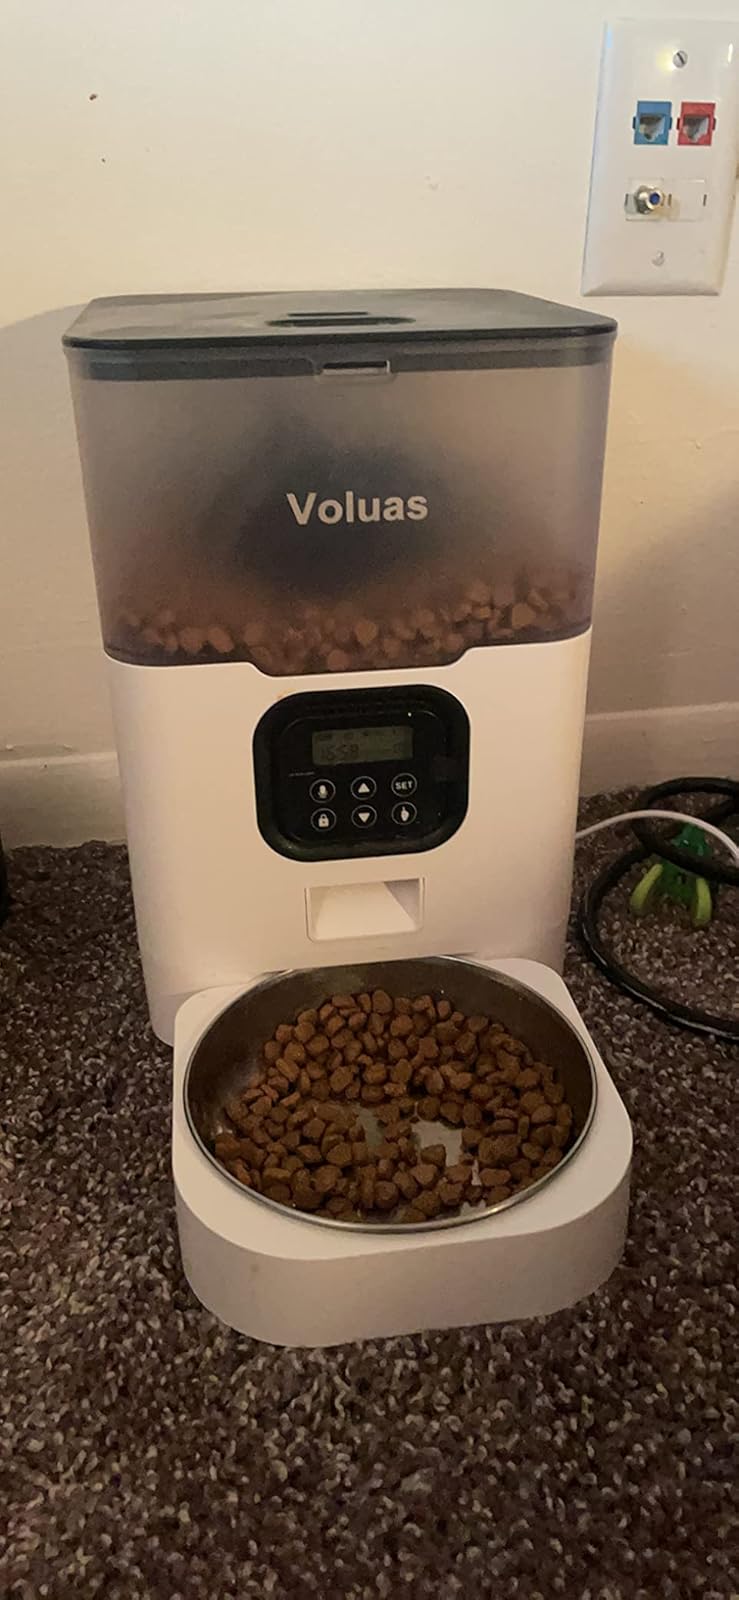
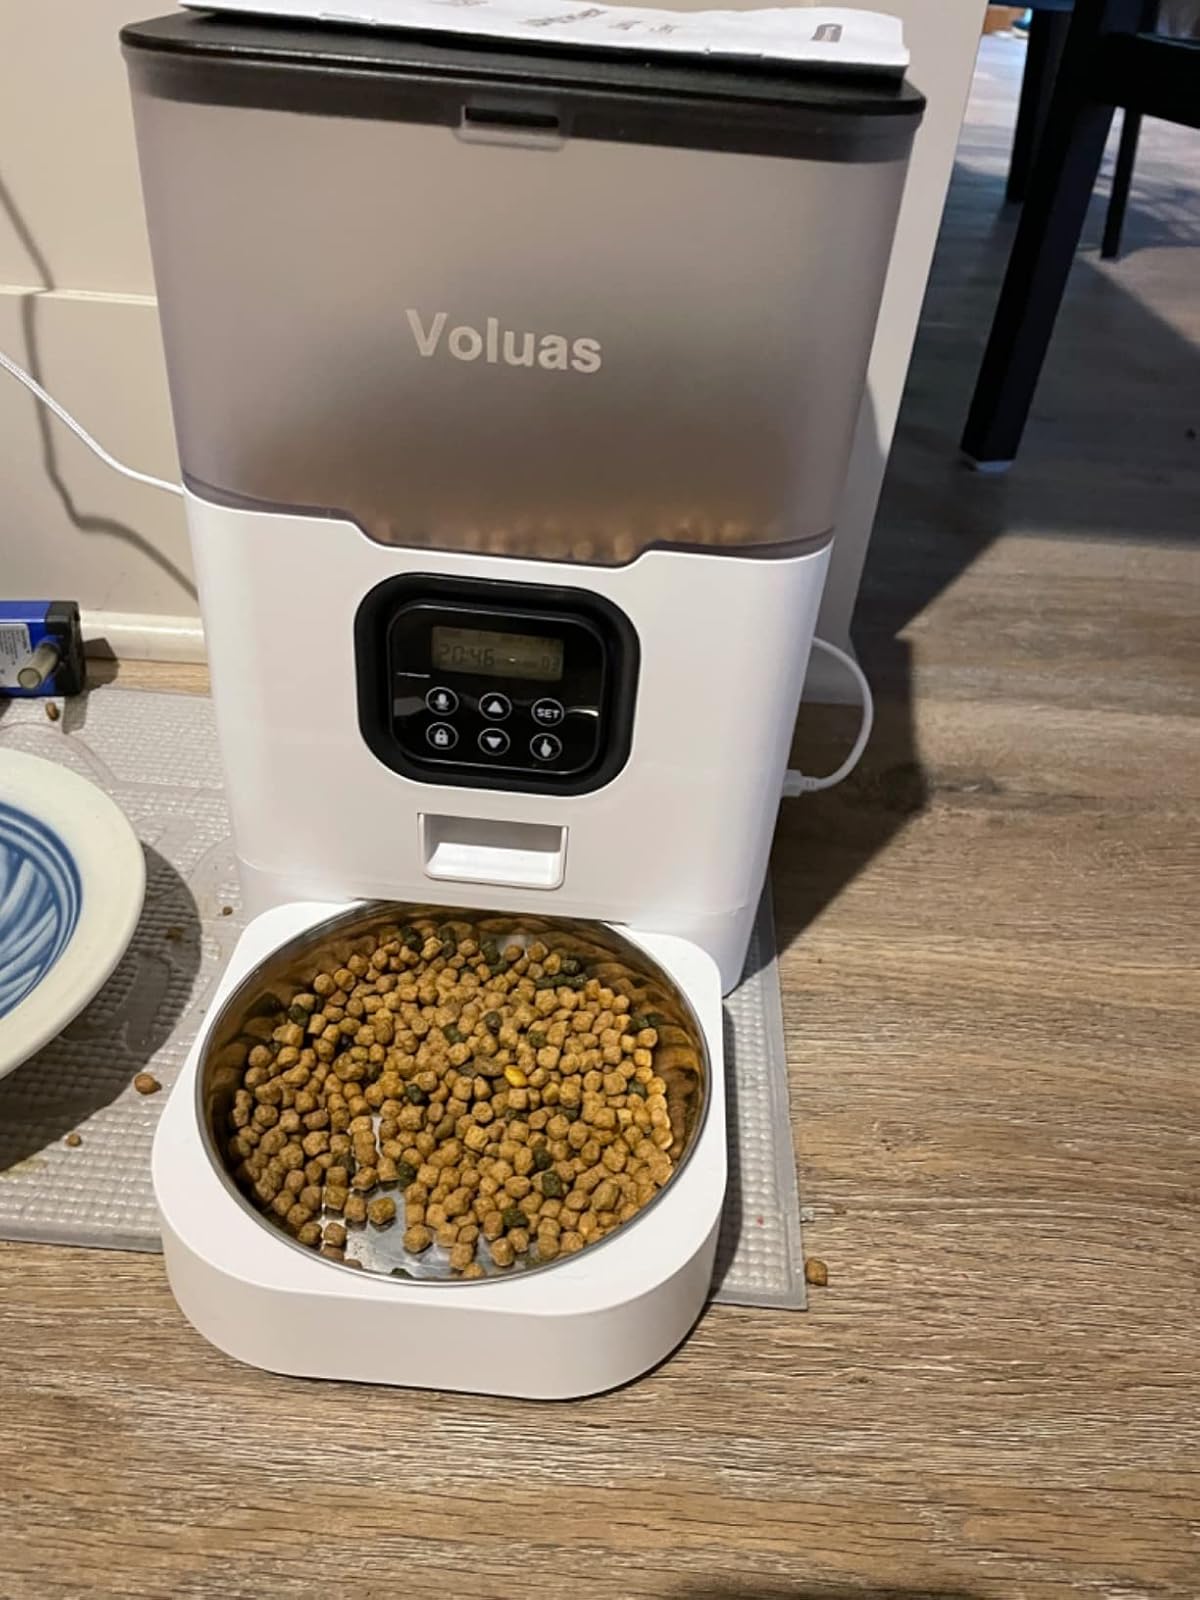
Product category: items_feeder
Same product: yes